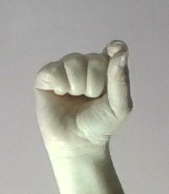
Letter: fa